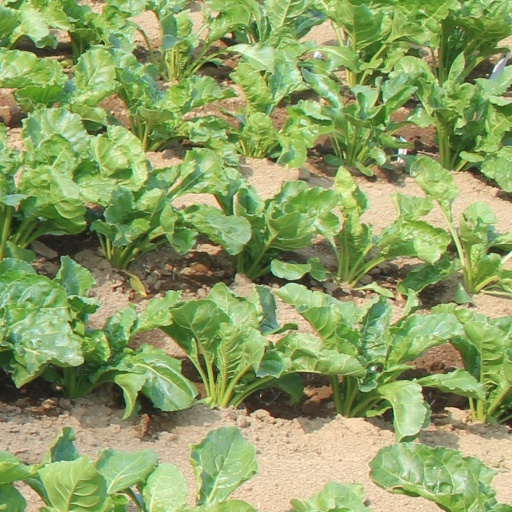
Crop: sugar beet